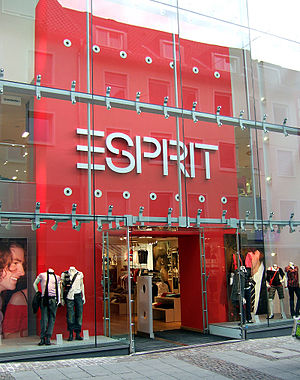
Esprit
En Esprit-butik i Darmstadt, Tyskland.
Esprit Holdings Limited er en international virksomhed, der producerer tøj, sko, accessories, smykker og boligudstyr under navnet ESPRIT. Selskabet er registreret på Bermuda, men har hovedsæder i Kowloon, Hong Kong og Ratingen i Tyskland. Selskabet har 600 butikker og 13.000 forhandlere i over 40 lande verden over. Esprit beskæftiger 9.617 ansatte og omsætter for ca. 18 mia. kr.